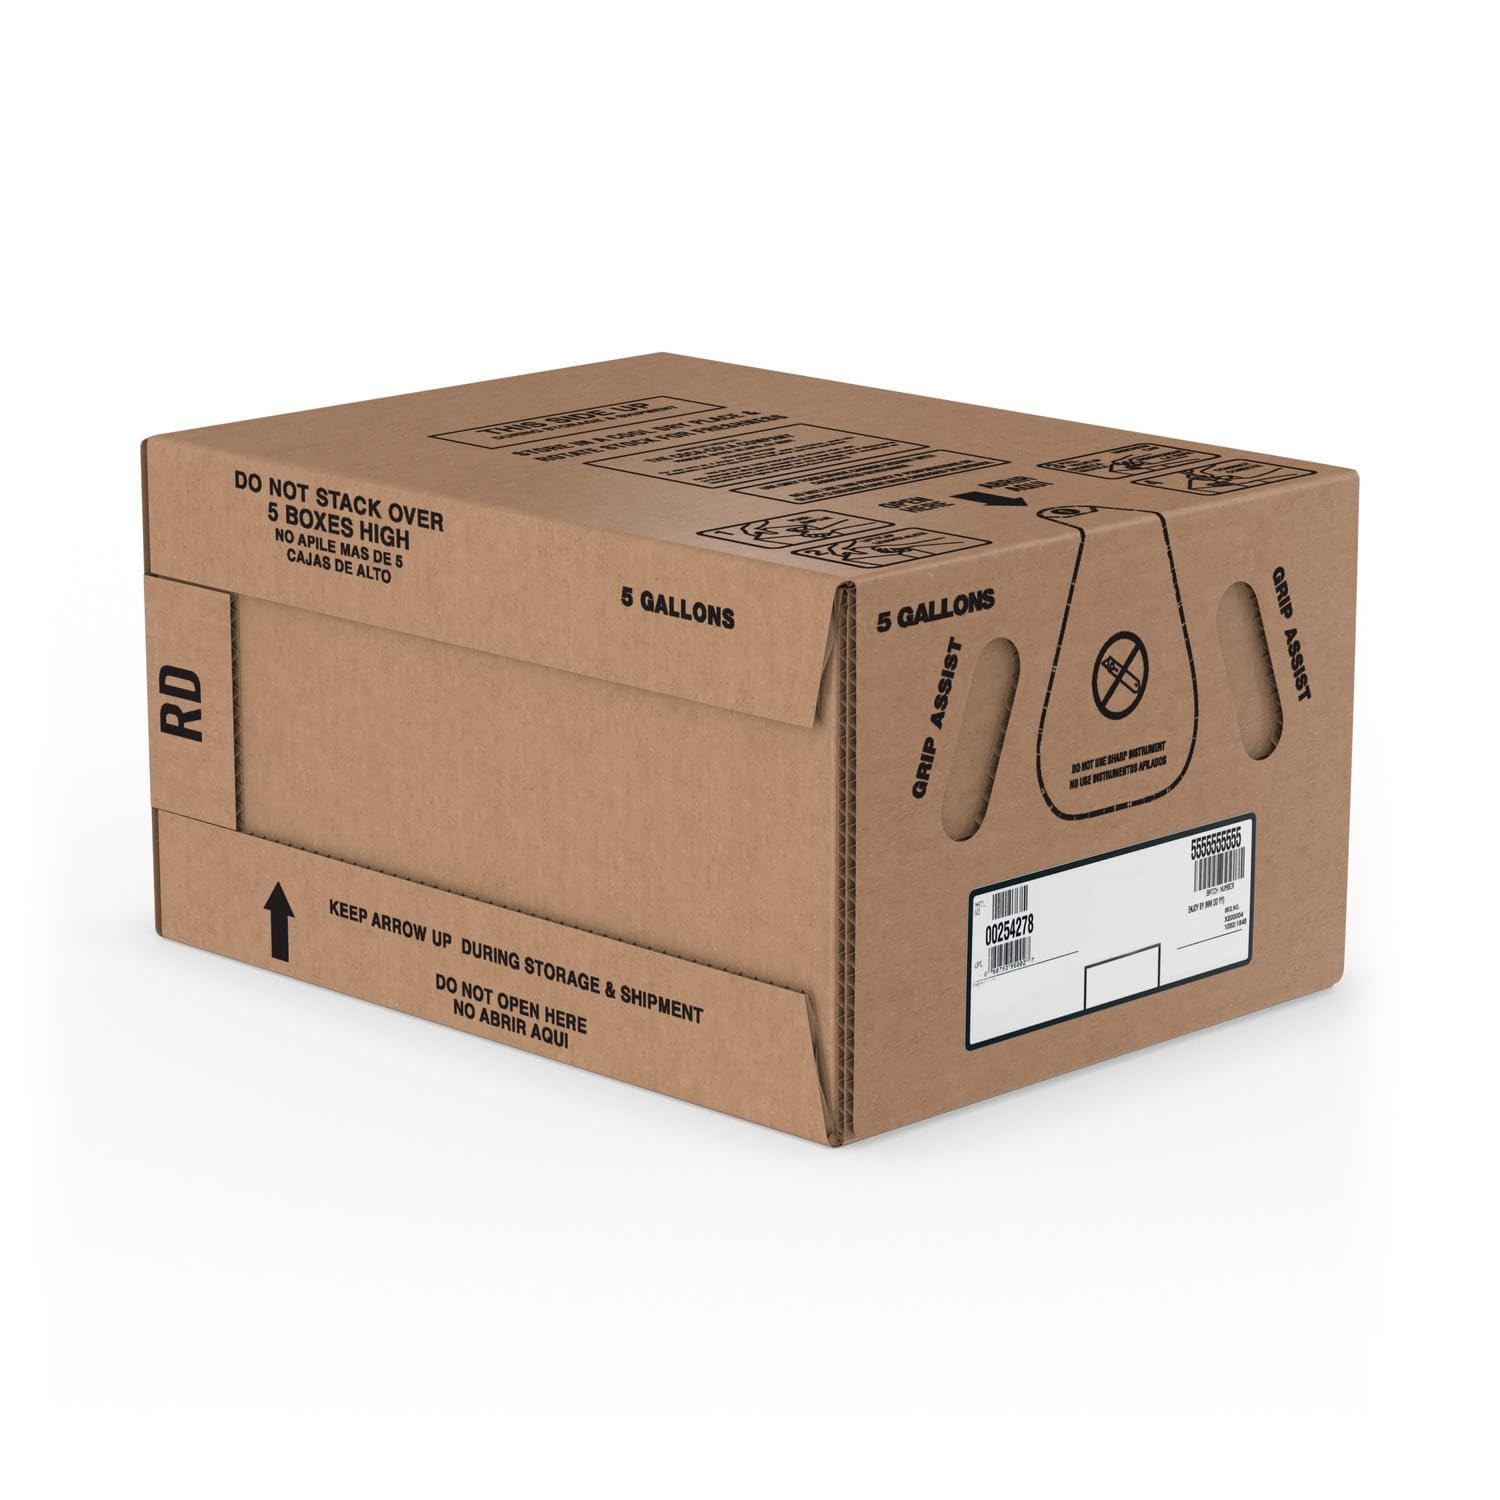
Item Name: Powerade Mountain Blast Syrup 5 Gallon Bag in Box BIB
Bullet Point 1: 5 to 1 mix ratio. Made for Soda Fountains but works great with a SodaStream.
Bullet Point 2: Prevents the need to continuously buy cans and bottles
Bullet Point 3: We always have this item in stock
Product Description: This is a 5 gallon Powerade Mountain Blast BIB syrup. We always have this item in stock. Please feel free to ask any questions you may have. It works greats with a SodaStream, so that you can enjoy fresh Powerade Mountain Blast whenever you please.
Value: 1.0
Unit: Count

Price: 164.99